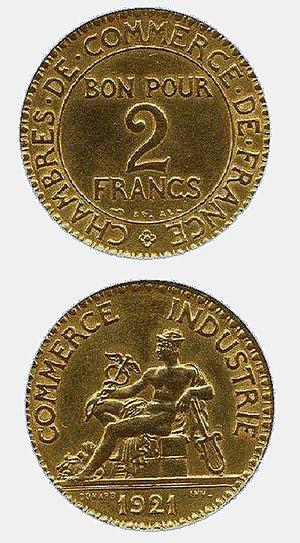
2 francs émis en 1922 (bon pour) Avers et Revers - Cupro-Nickel Scan personnel de la pièce
Une monnaie de nécessité est un moyen de paiement émis par un organisme public ou privé et qui, temporairement, complète la monnaie officielle émise par l'État quand celle-ci vient à manquer. Ce type de monnaie fiduciaire prend place généralement durant des périodes économiquement troublées : guerre, révolution, crise financière, etc., ou de transition géopolitique.